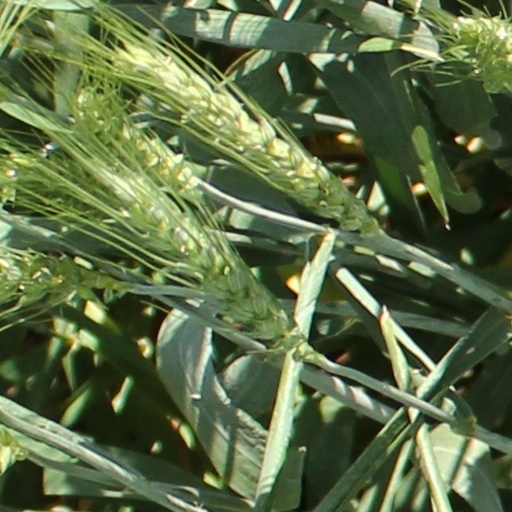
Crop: wheat